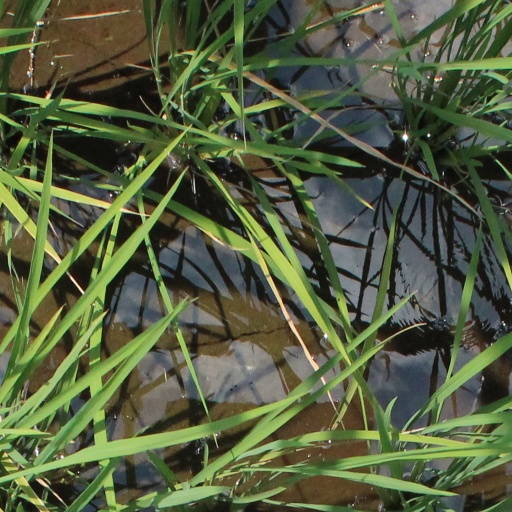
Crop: rice